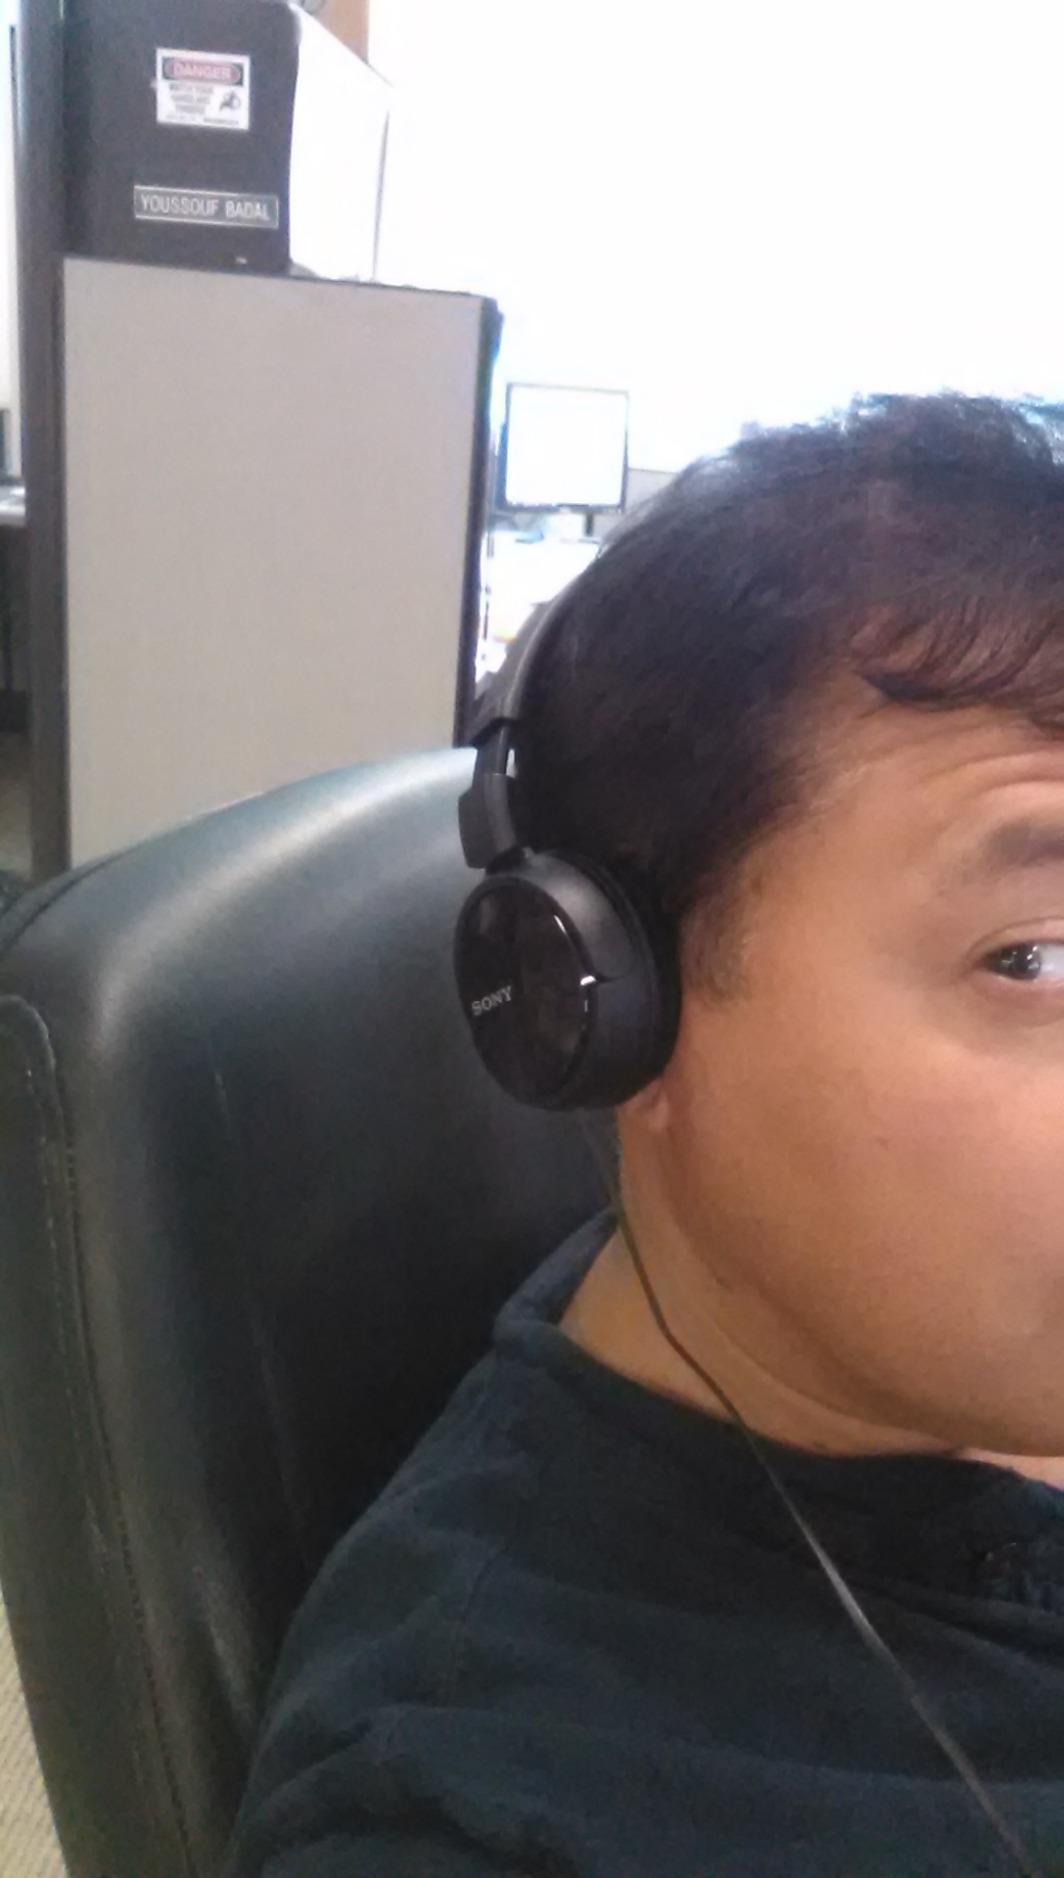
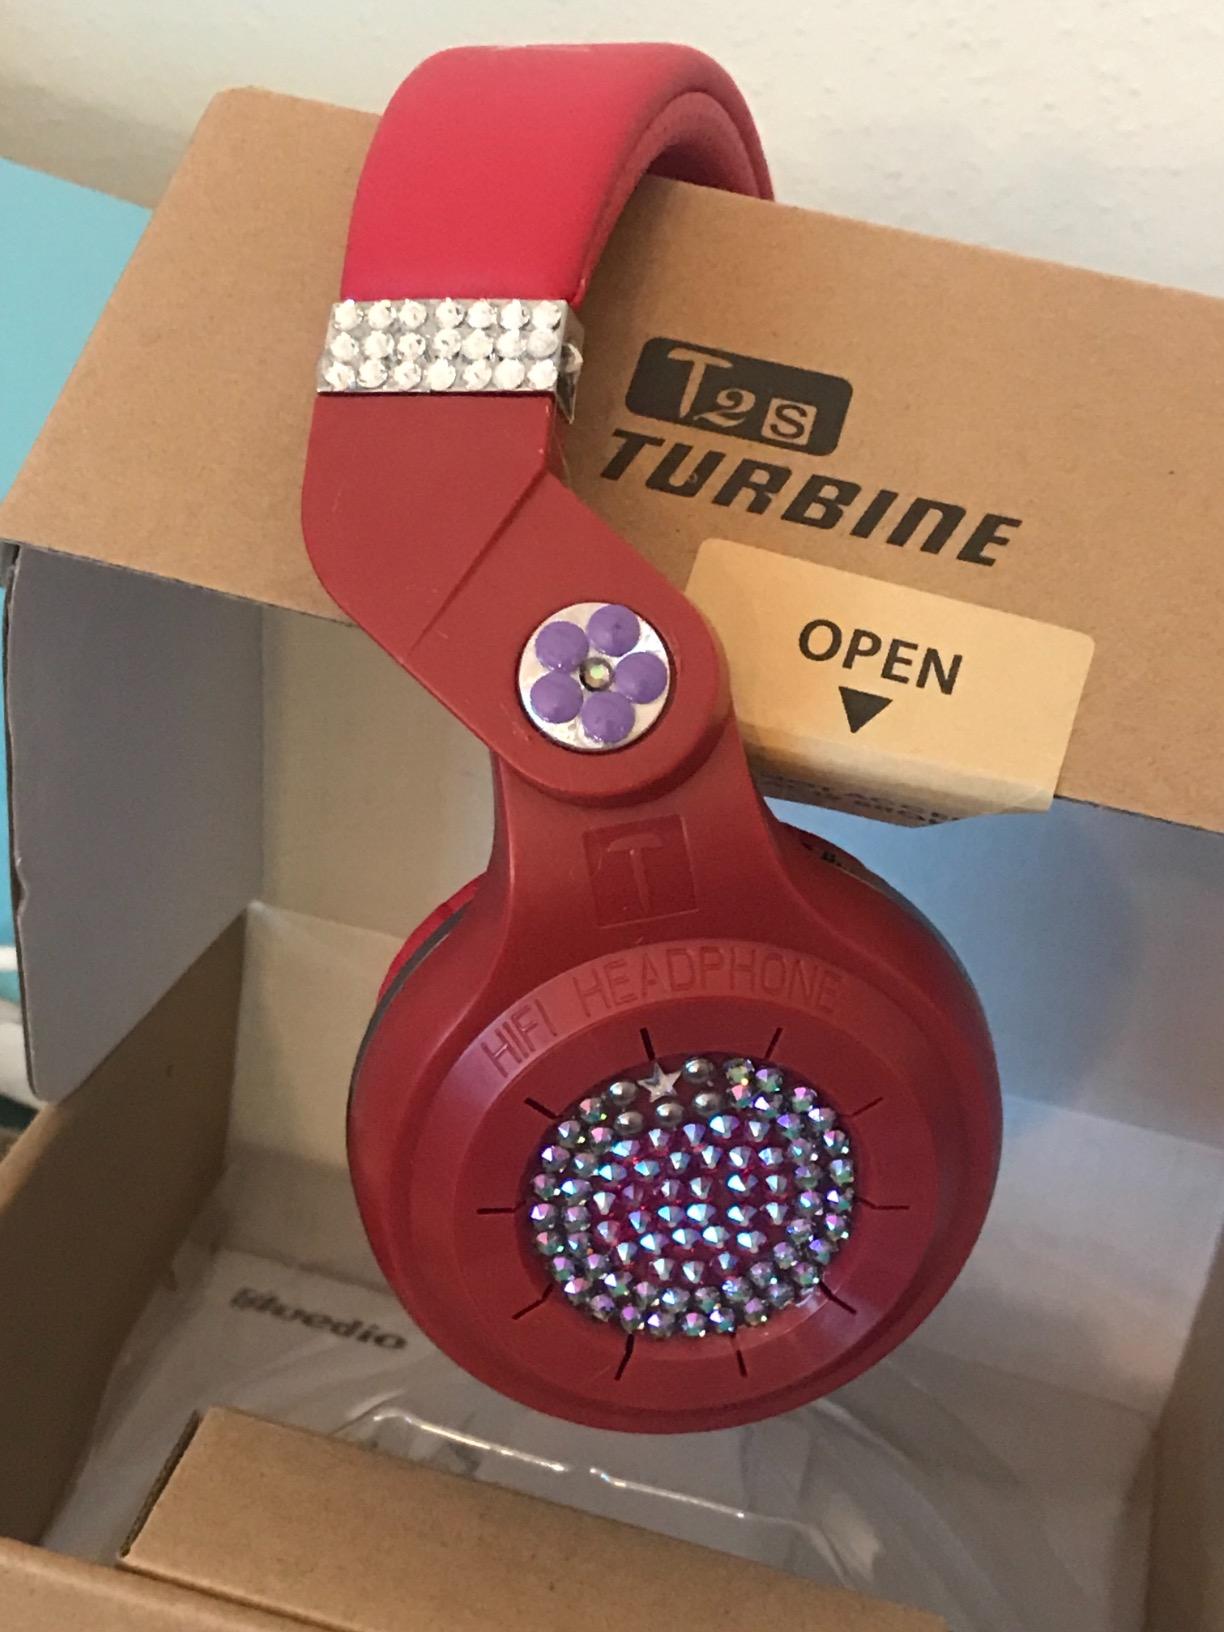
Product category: headphones
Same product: no